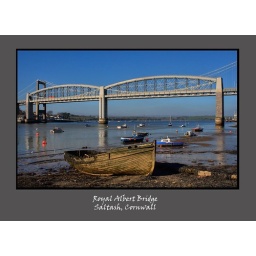
Built by Brunel this rail bridge spans the river Tamar, the boundary between Devon and Cornwall